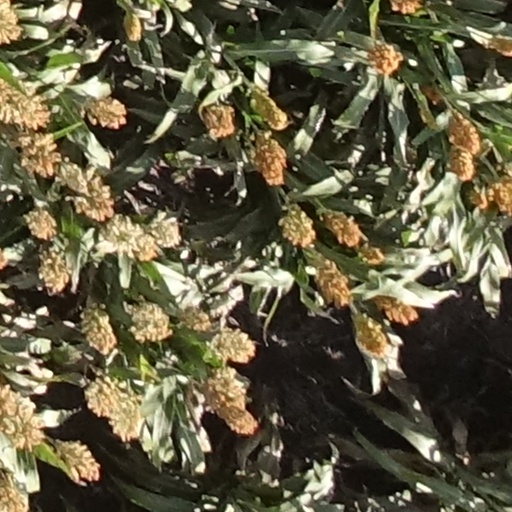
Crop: sorghum